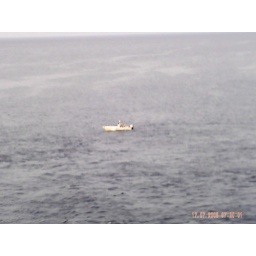
this little tiny boat was in the middle of the ocean